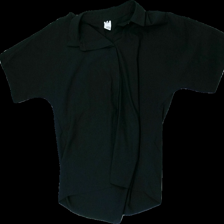
View: front
Type: Shirt
Category: Ladies
Brand: Not in the list
Brand text on label: Visual Clothing Project
Colors: Black
Material: 100% polyester
Cut: Regular, Cropped
Size: XS
Season: All
Price range: 50-100
Recommended usage: Reuse